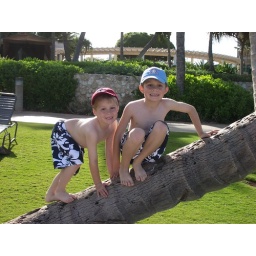
boys in palm tree